Shannon Drayer

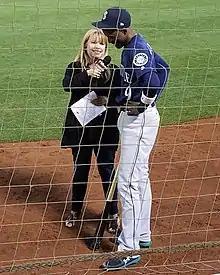
Drayer interviews Seattle Mariners player Dee Gordon after a game in Oakland in 2018.

In 1997, Drayer was working as a barista at a Starbucks coffee shop when a customer encouraged her to submit a tape for a sports radio contest at KJR, a Seattle sports radio station. As one of the finalists, Drayer started getting fill-in spots covering Washington Huskies men's basketball, the Seattle SuperSonics, the Seattle Seahawks, and the Mariners for KJR for four years.